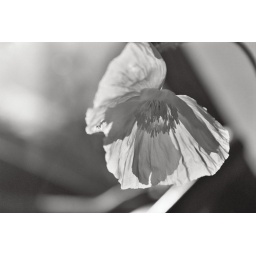
Flower in paper cup